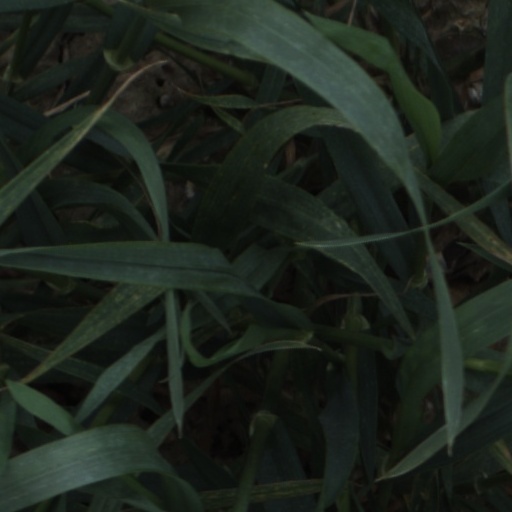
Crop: wheat